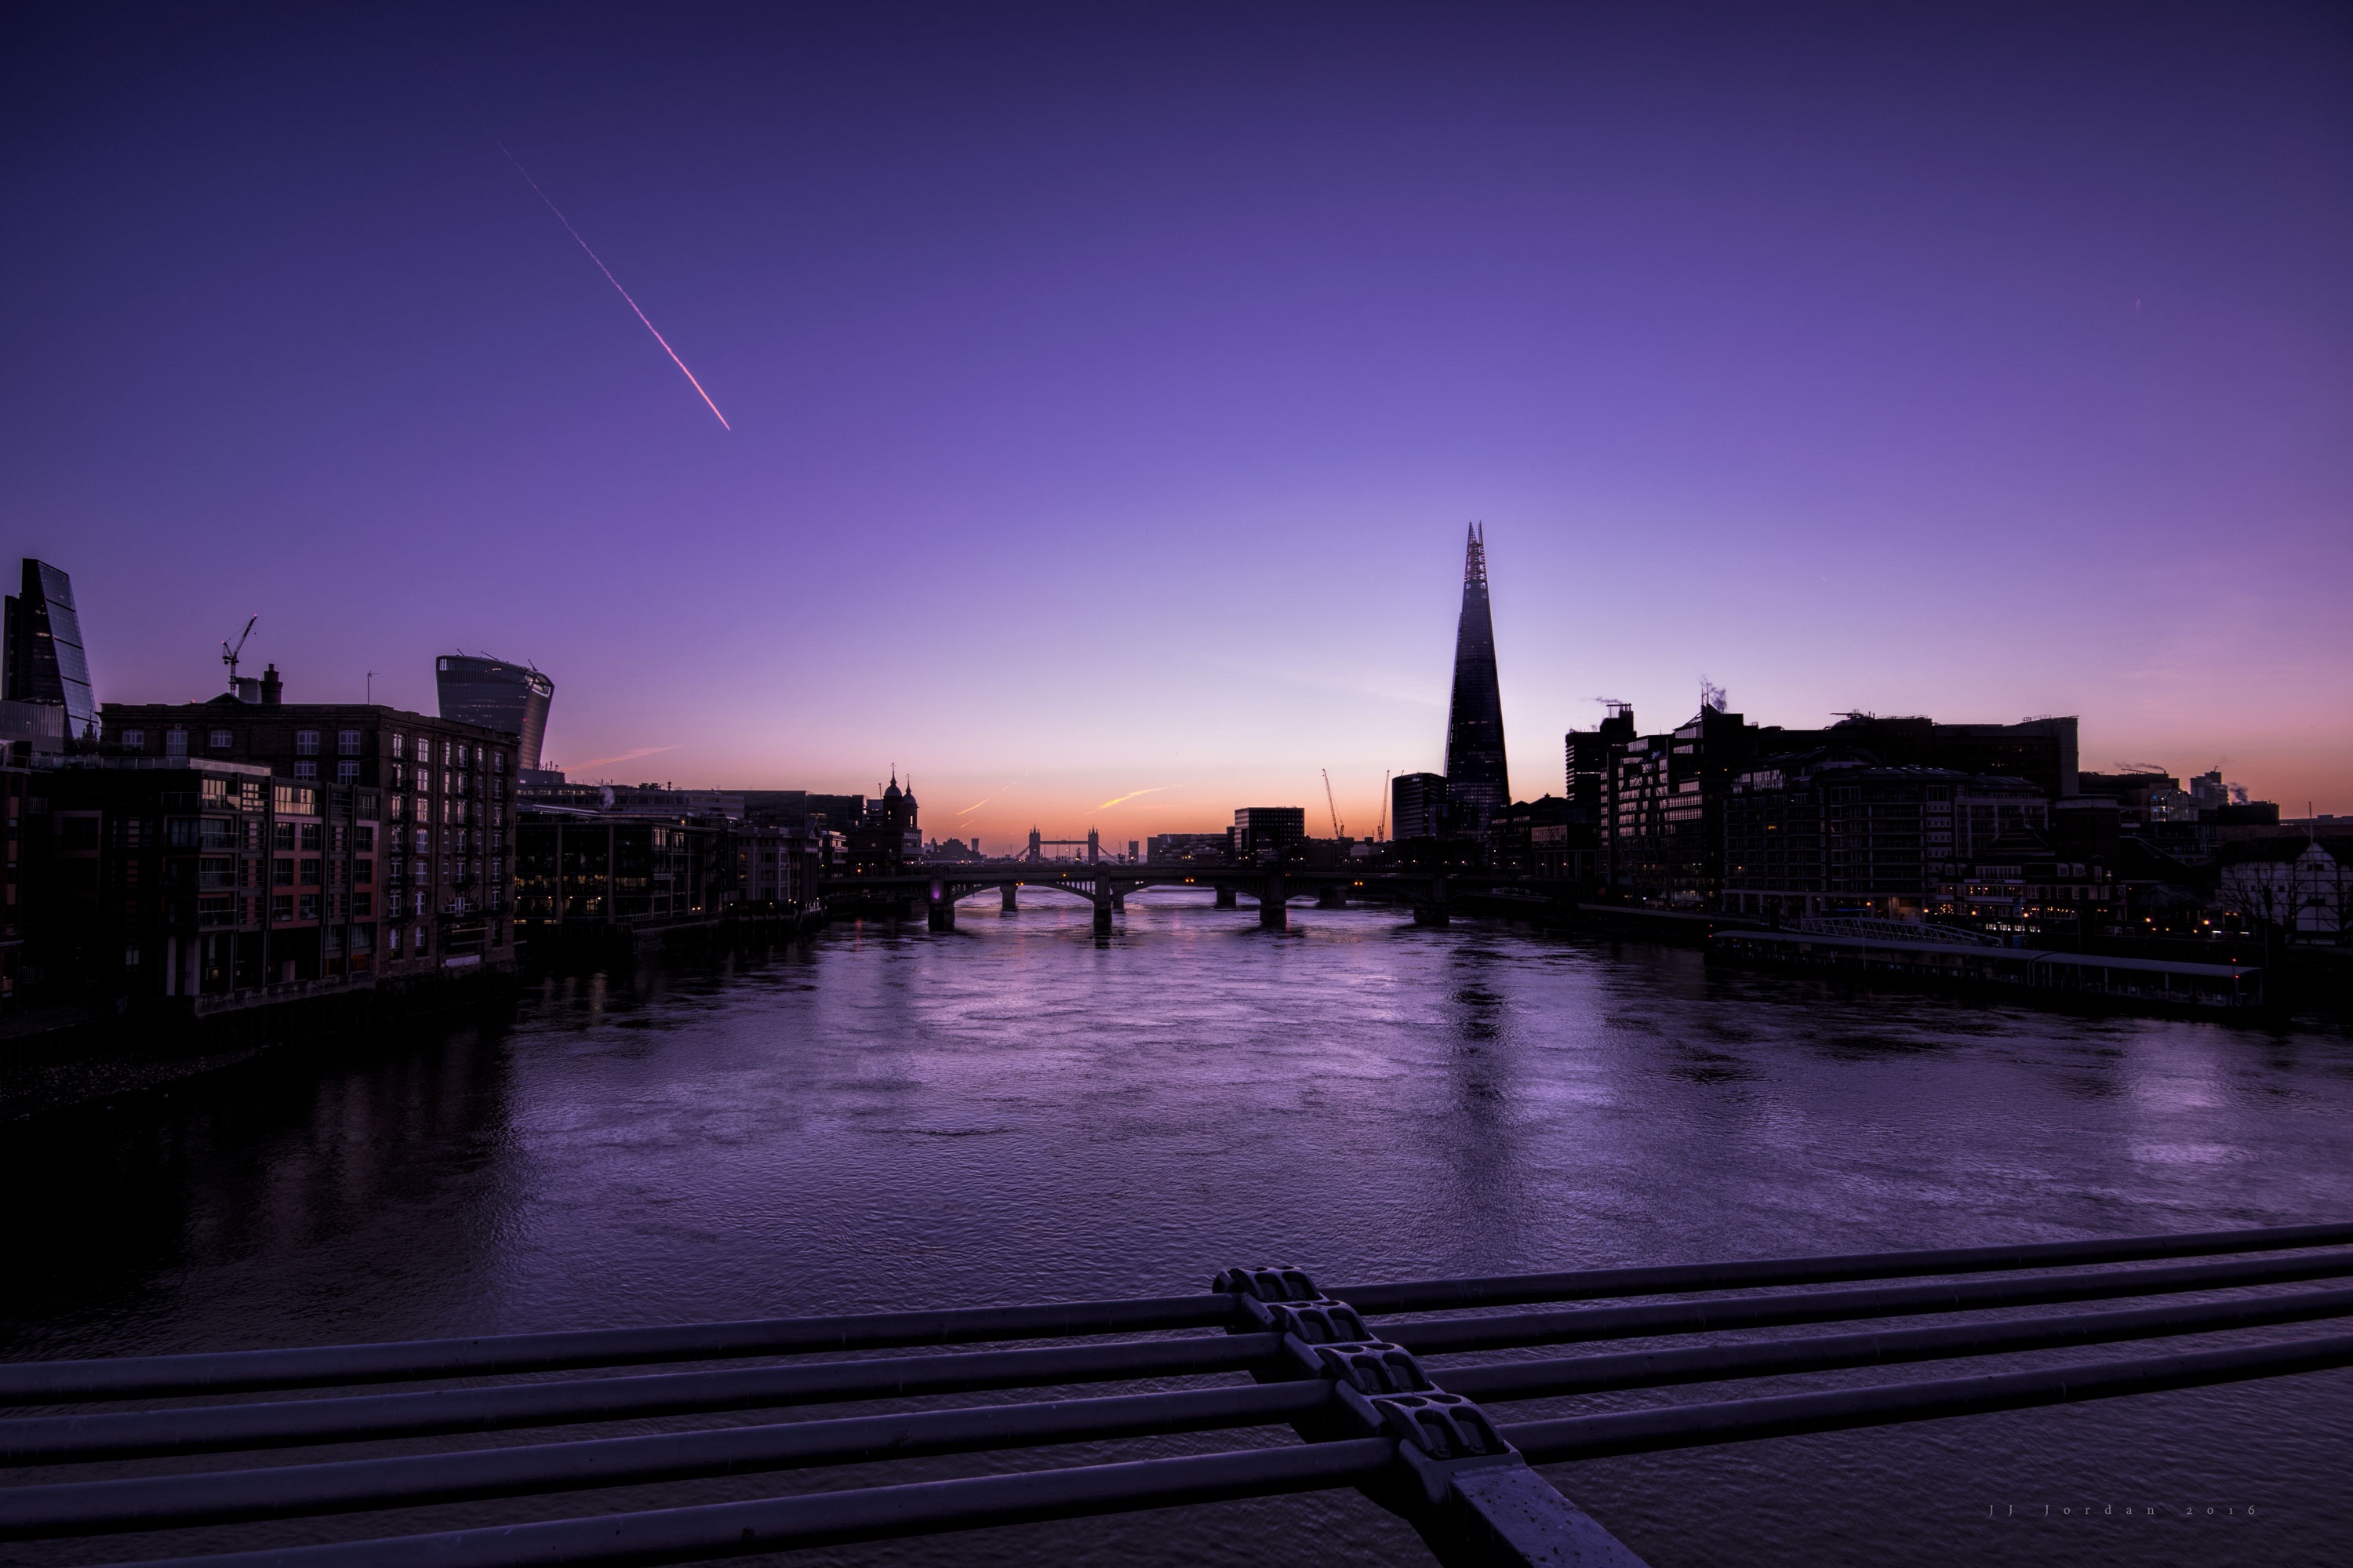
sea, horizon, sky, sunrise, sunset, skyline, night, morning, dawn, city, skyscraper, cityscape, dusk, evening, reflection, landmark, darkness, human settlement